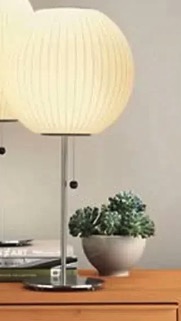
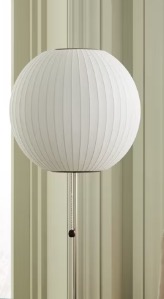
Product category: misc
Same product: yes